History of the petroleum industry

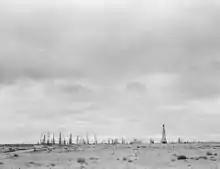
Oil field in California, 1938.

The modern history of petroleum began in the nineteenth century with the refining of paraffin from crude oil. The Scottish chemist James Young in 1847 noticed a natural petroleum seepage in the Riddings colliery at Alfreton, Derbyshire from which he distilled a light thin oil suitable for use as lamp oil, at the same time obtaining a thicker oil suitable for lubricating machinery.